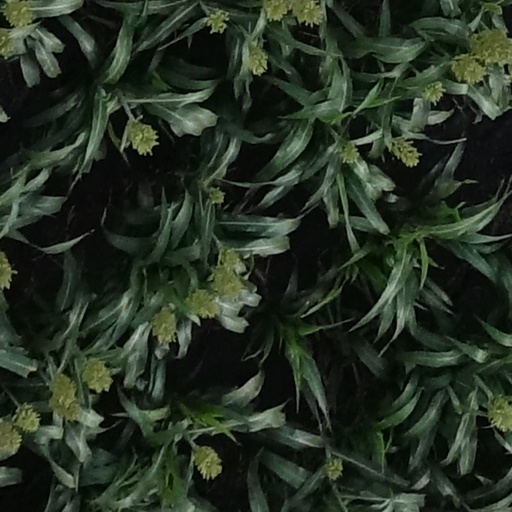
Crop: sorghum